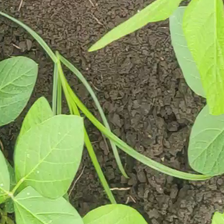
Weed species: Lavhala_(Cyperus_Rotundus)